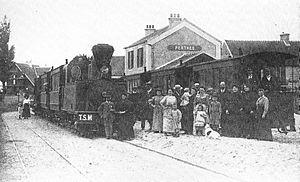
Le Tramway Sud de Seine-et-Marne, surnommé le « Tacot de Barbizon », est un chemin de fer secondaire sur route reliant Melun à Barbizon, via Chailly-en-Bière, et Milly-la-Forêt à Chailly-en-Bière. Il a été mis en service en 1899 et supprimé en 1938. La longueur totale de la ligne est de 34 km, dont 12 pour la portion de Melun à Barbizon et 22 pour la portion de Milly à Chailly. La ligne est presque entièrement située dans le département de Seine-et-Marne, seul le dernier kilomètre, avant Milly-la-Forêt, est situé dans l'ancien département de Seine-et-Oise.
Perthes est une commune française située dans le département de Seine-et-Marne en région Île-de-France.